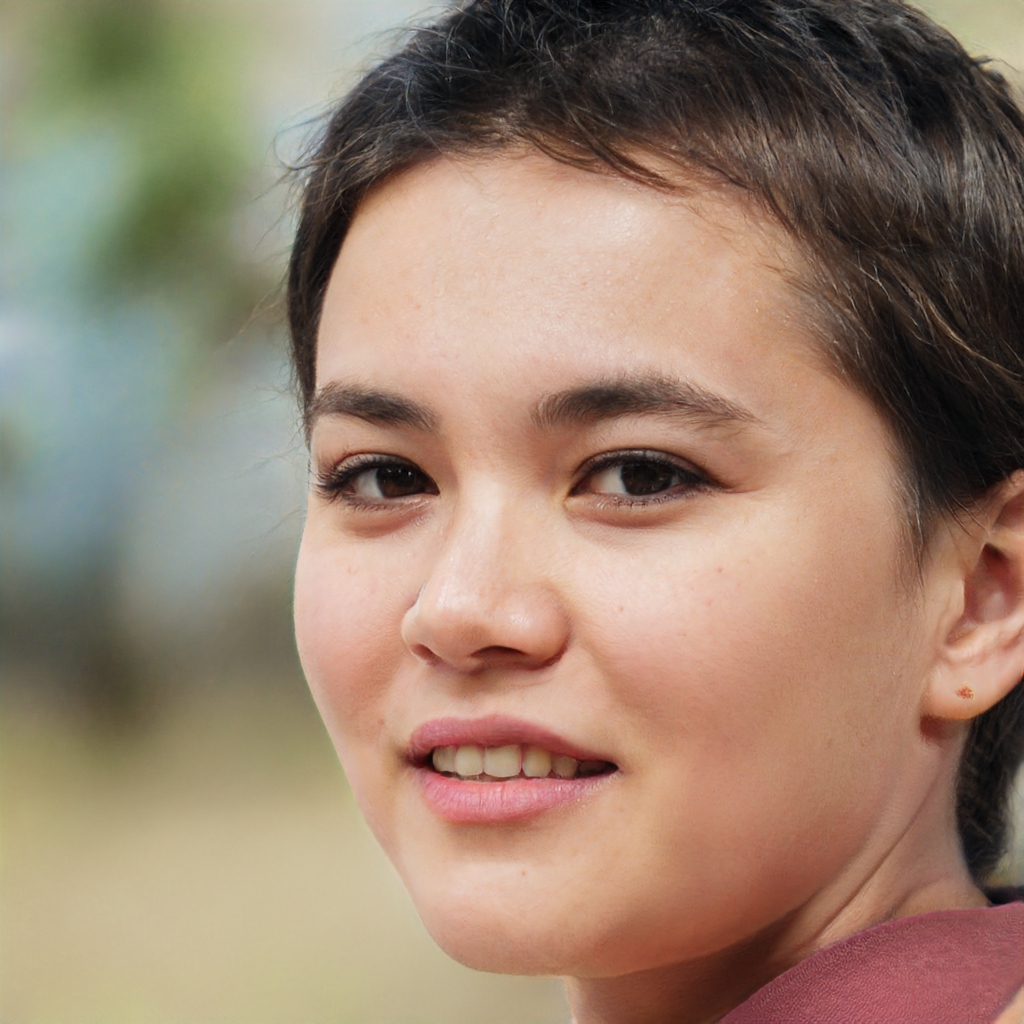
Label: No Watermark